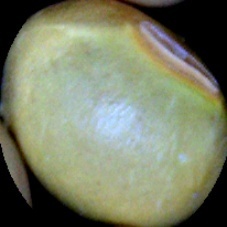
Label: Immature